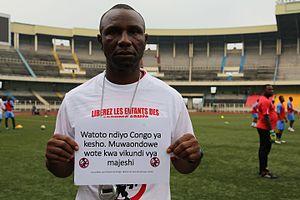
Florent Ibenge lors d'une campagne de la MONUSCO contre le recrutement d'enfants soldats.
Jean-Florent Ikwange Ibenge est un ancien footballeur international congolais, né le 4 décembre 1961 à Léopoldville.